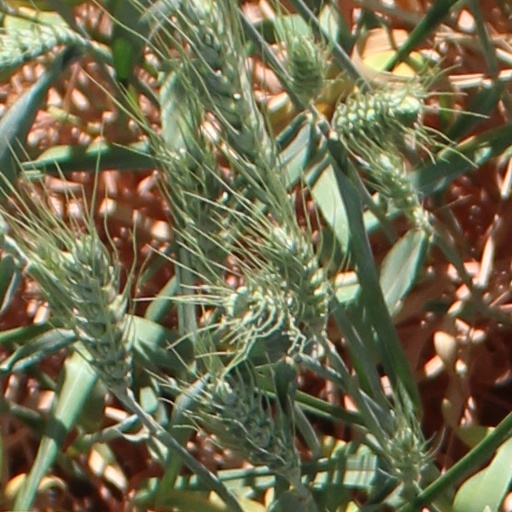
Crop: wheat